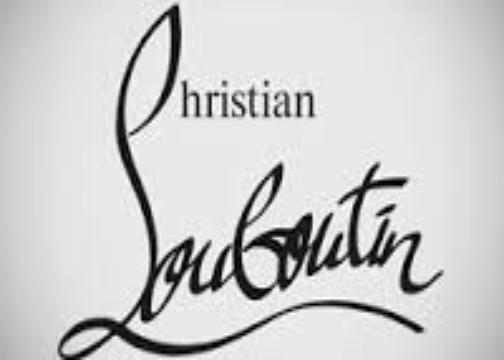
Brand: Christian Louboutin
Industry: Clothes